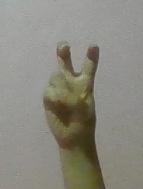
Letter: toot